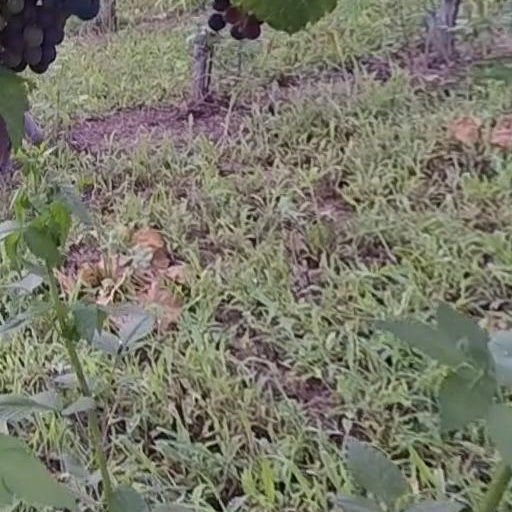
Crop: grape